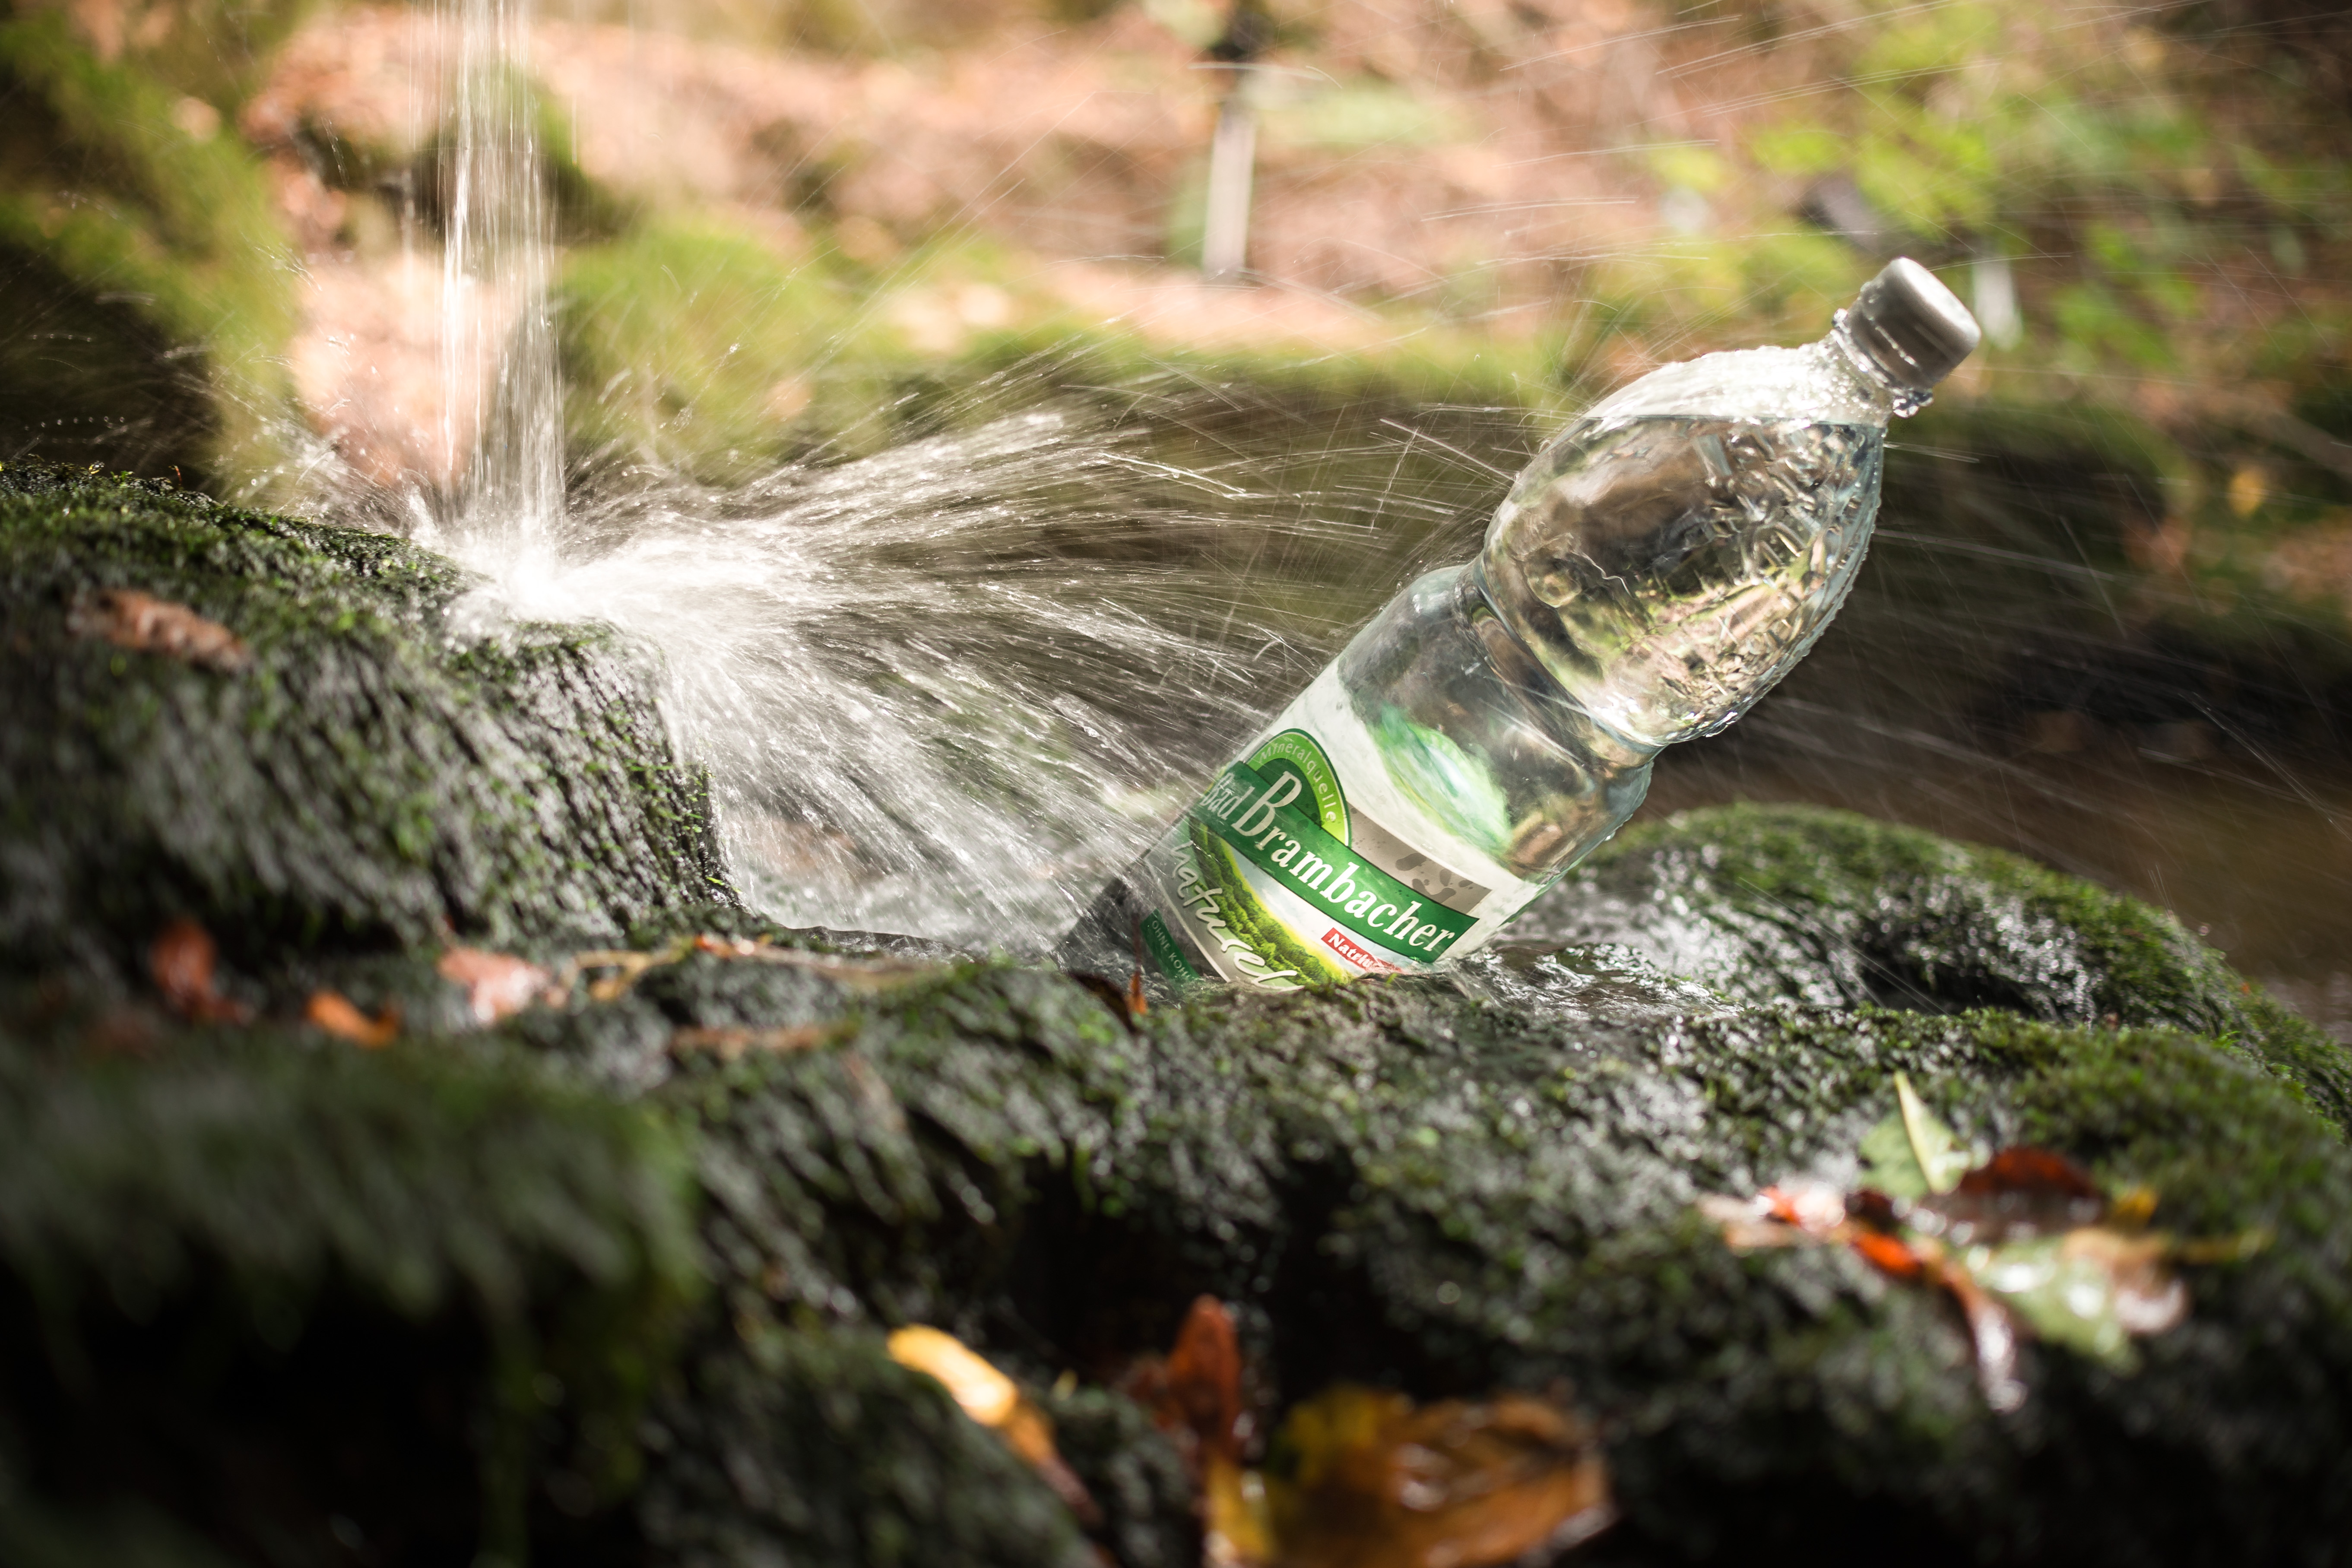
tree, water, nature, outdoor, rock, bird, wildlife, autumn, fauna, wasser, landschaft, wasserfall, wasserflasche, flasche